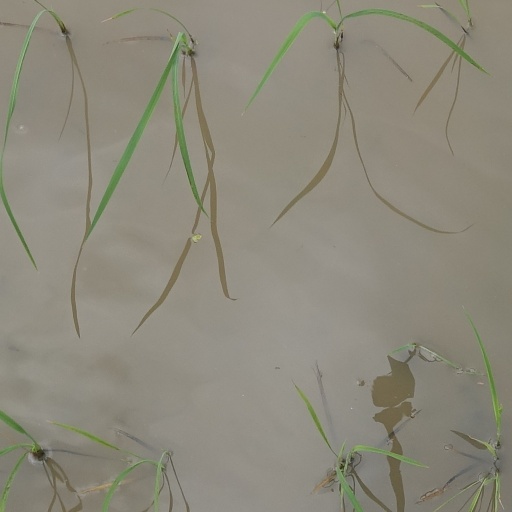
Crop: rice